Hernán Galíndez

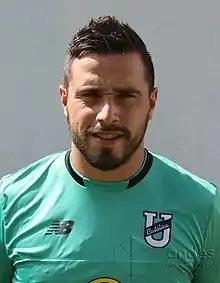
Galíndez with Universidad Católica in 2016

Hernán Ismael Galíndez (born 30 March 1987) is a professional footballer who plays as a goalkeeper for Argentine Primera División club Huracán. Born in Argentina, he represents the Ecuador national team.